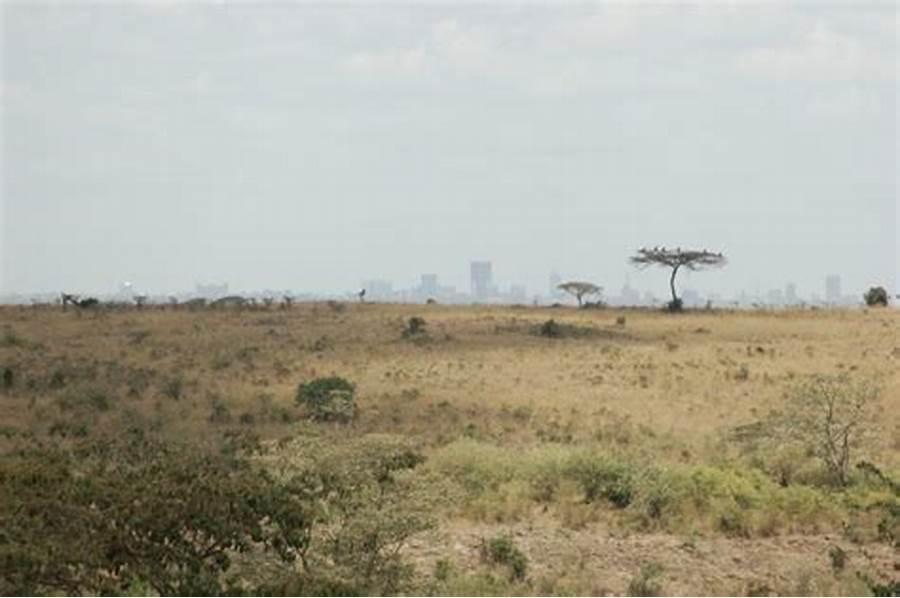
Mandhari ya nyika kubwa tambarare, yenye asili ya kiwango kiasi cha jangwa ikiwa katika maeneo ya savana nyuma kukiwa na jiji kubwa likiwa linaonekana kwa mbali.